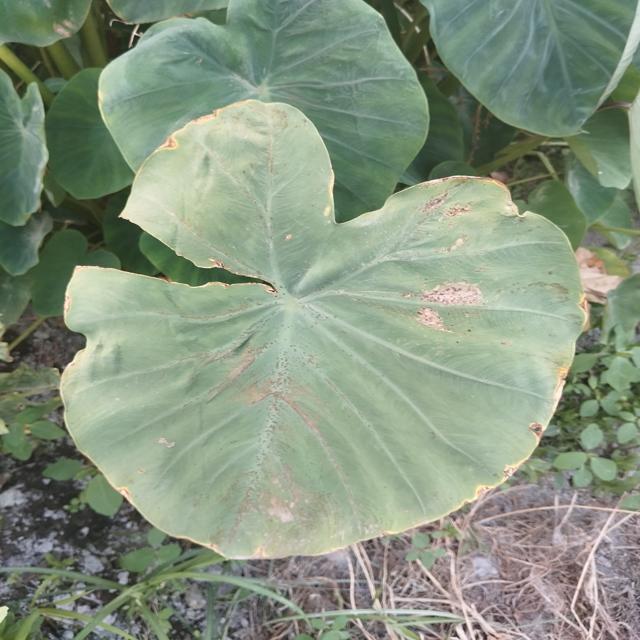
Label: Mid_Blight